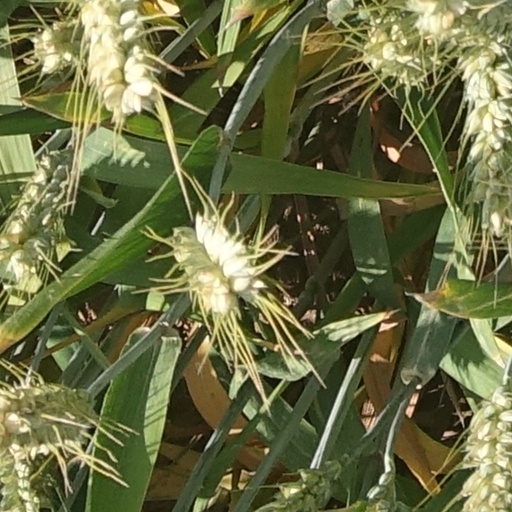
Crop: wheat